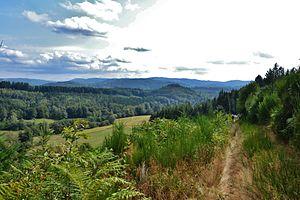
Paysage de la haute vallée de la Vienne, entre Nedde, Rempnat (Haute-Vienne) et La Villedieu (Creuse).
La Vienne est une rivière française traversant les départements du même nom et une partie de la Creuse, de la Corrèze, de la Charente, ainsi que d'Indre-et-Loire. D'une longueur de 372 kilomètres, elle est l'un des principaux affluents de la Loire, avec l'Allier et le Cher, et le plus gros en termes de débit.